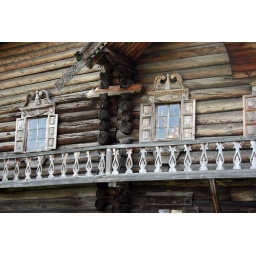
Old wooden house in Yamka settlement